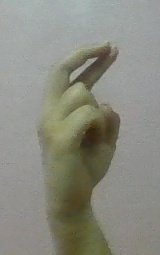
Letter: zay